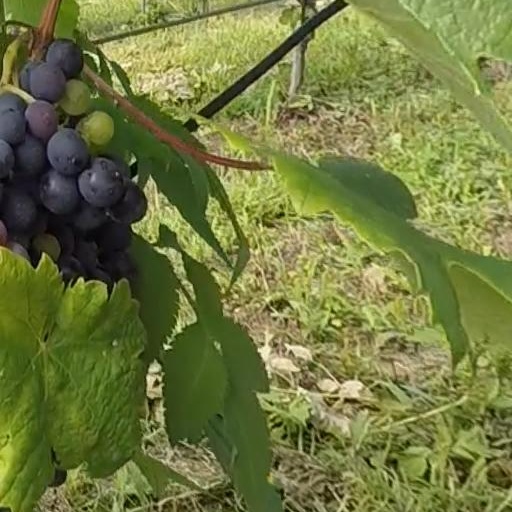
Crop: grape